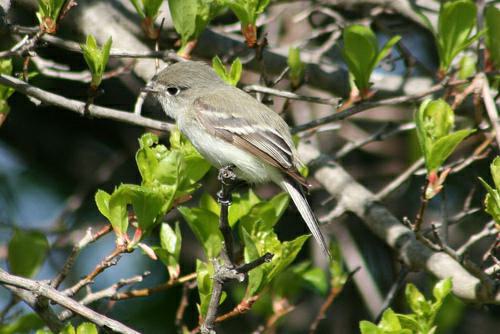
A photo of a least flycatcher